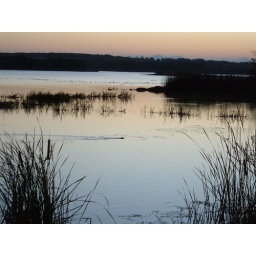
I put the dog in the car and moved to the other side of the bay.